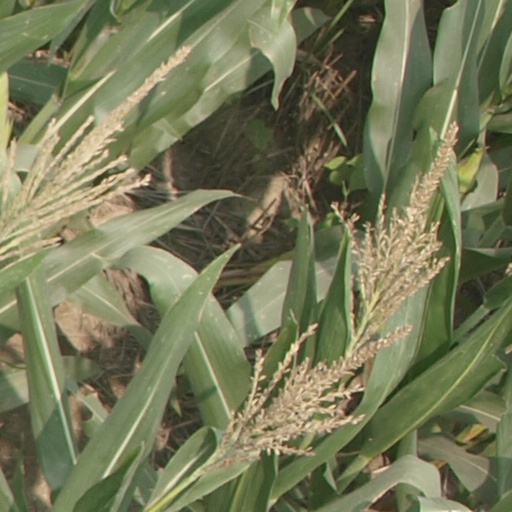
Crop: maize; corn